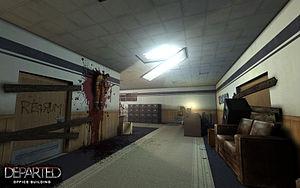
Action du jeu vidéo Killing Floor
Killing Floor est un jeu vidéo de tir à la première personne développé par Tripwire Interactive. Sorti initialement pour Windows le 14 mai 2009 sur la plate-forme de téléchargement Steam, une version boîte ainsi qu'une adaptation pour Mac OS sont commercialisées l'année suivante. Le jeu sort sur Linux en novembre 2012. Une version en réalité virtuelle compatible avec Oculus Rift est prévue.